Transport in Greece

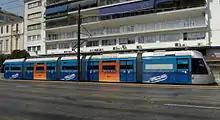
Athens Tram

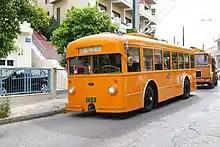
Preserved vintage trolleybus of O.SY., Piraeus-Kastella line

KTEL is the common name for every company which is responsible for intercity and regional bus transit. Most of the regional units, though, have their own regional network of buses, and have their regional unit names labeled on KTEL vehicles that operate there. (e.g. KTEL Argolidas).